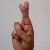
The image shows a hand gesture representing the letter 'R' in Indian Sign Language.